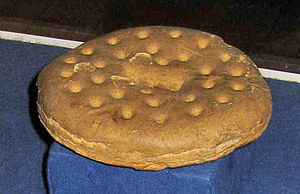
Beskøjt
En beskøjt, formodentlig den ældste i verden, der bliver udstillet i museet for søfart ved Kronborg slot, Helsingør, Danmark. Mærkaten viser at beskøjten dateres til at være fra 1852.
En beskøjt, formodentlig den ældste i verden, der bliver udstillet i museet for søfart ved Kronborg slot, Helsingør, Danmark. Mærkaten viser at beskøjten dateres til at være fra 1852. (Klippet version af foto for brug i mindre plads).
En beskøjt er en simpel kompakt meget hård kiks eller brød, lavet af mel, vand og nogle gange husholdningssalt. Beskøjter er billige og langtidsholdbare. Beskøjter anvendes som mad i fraværet af fordærveligt mad. Beskøjter var almindelige spise på lange rejser, landmigrationer og militærkampagner. En beskøjt kaldes også skibskavring, skonrog, skibskiks, skibsbrød og skibstvebak. Grundet beskøjters store hårdhed fik de mange øgenavne på mange sprog bl.a. pløkker og tagsten.